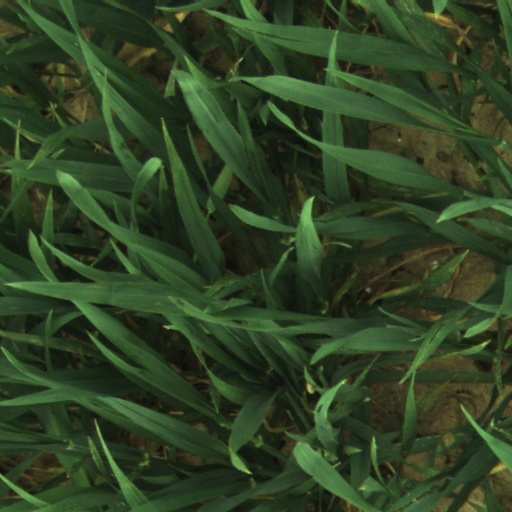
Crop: wheat